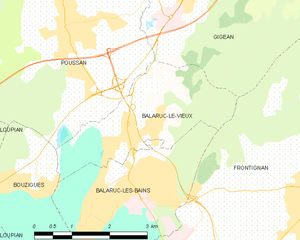
Carte de la commune française de code INSEE 34024 - Balaruc-le-Vieux
Balaruc-le-Vieux est une commune française située dans le département de l'Hérault, en région Occitanie. Depuis le 31 décembre 2002, elle fait partie de la communauté d'agglomération Sète Agglopôle Méditerranée et depuis 2010, de l'unité urbaine de Sète.